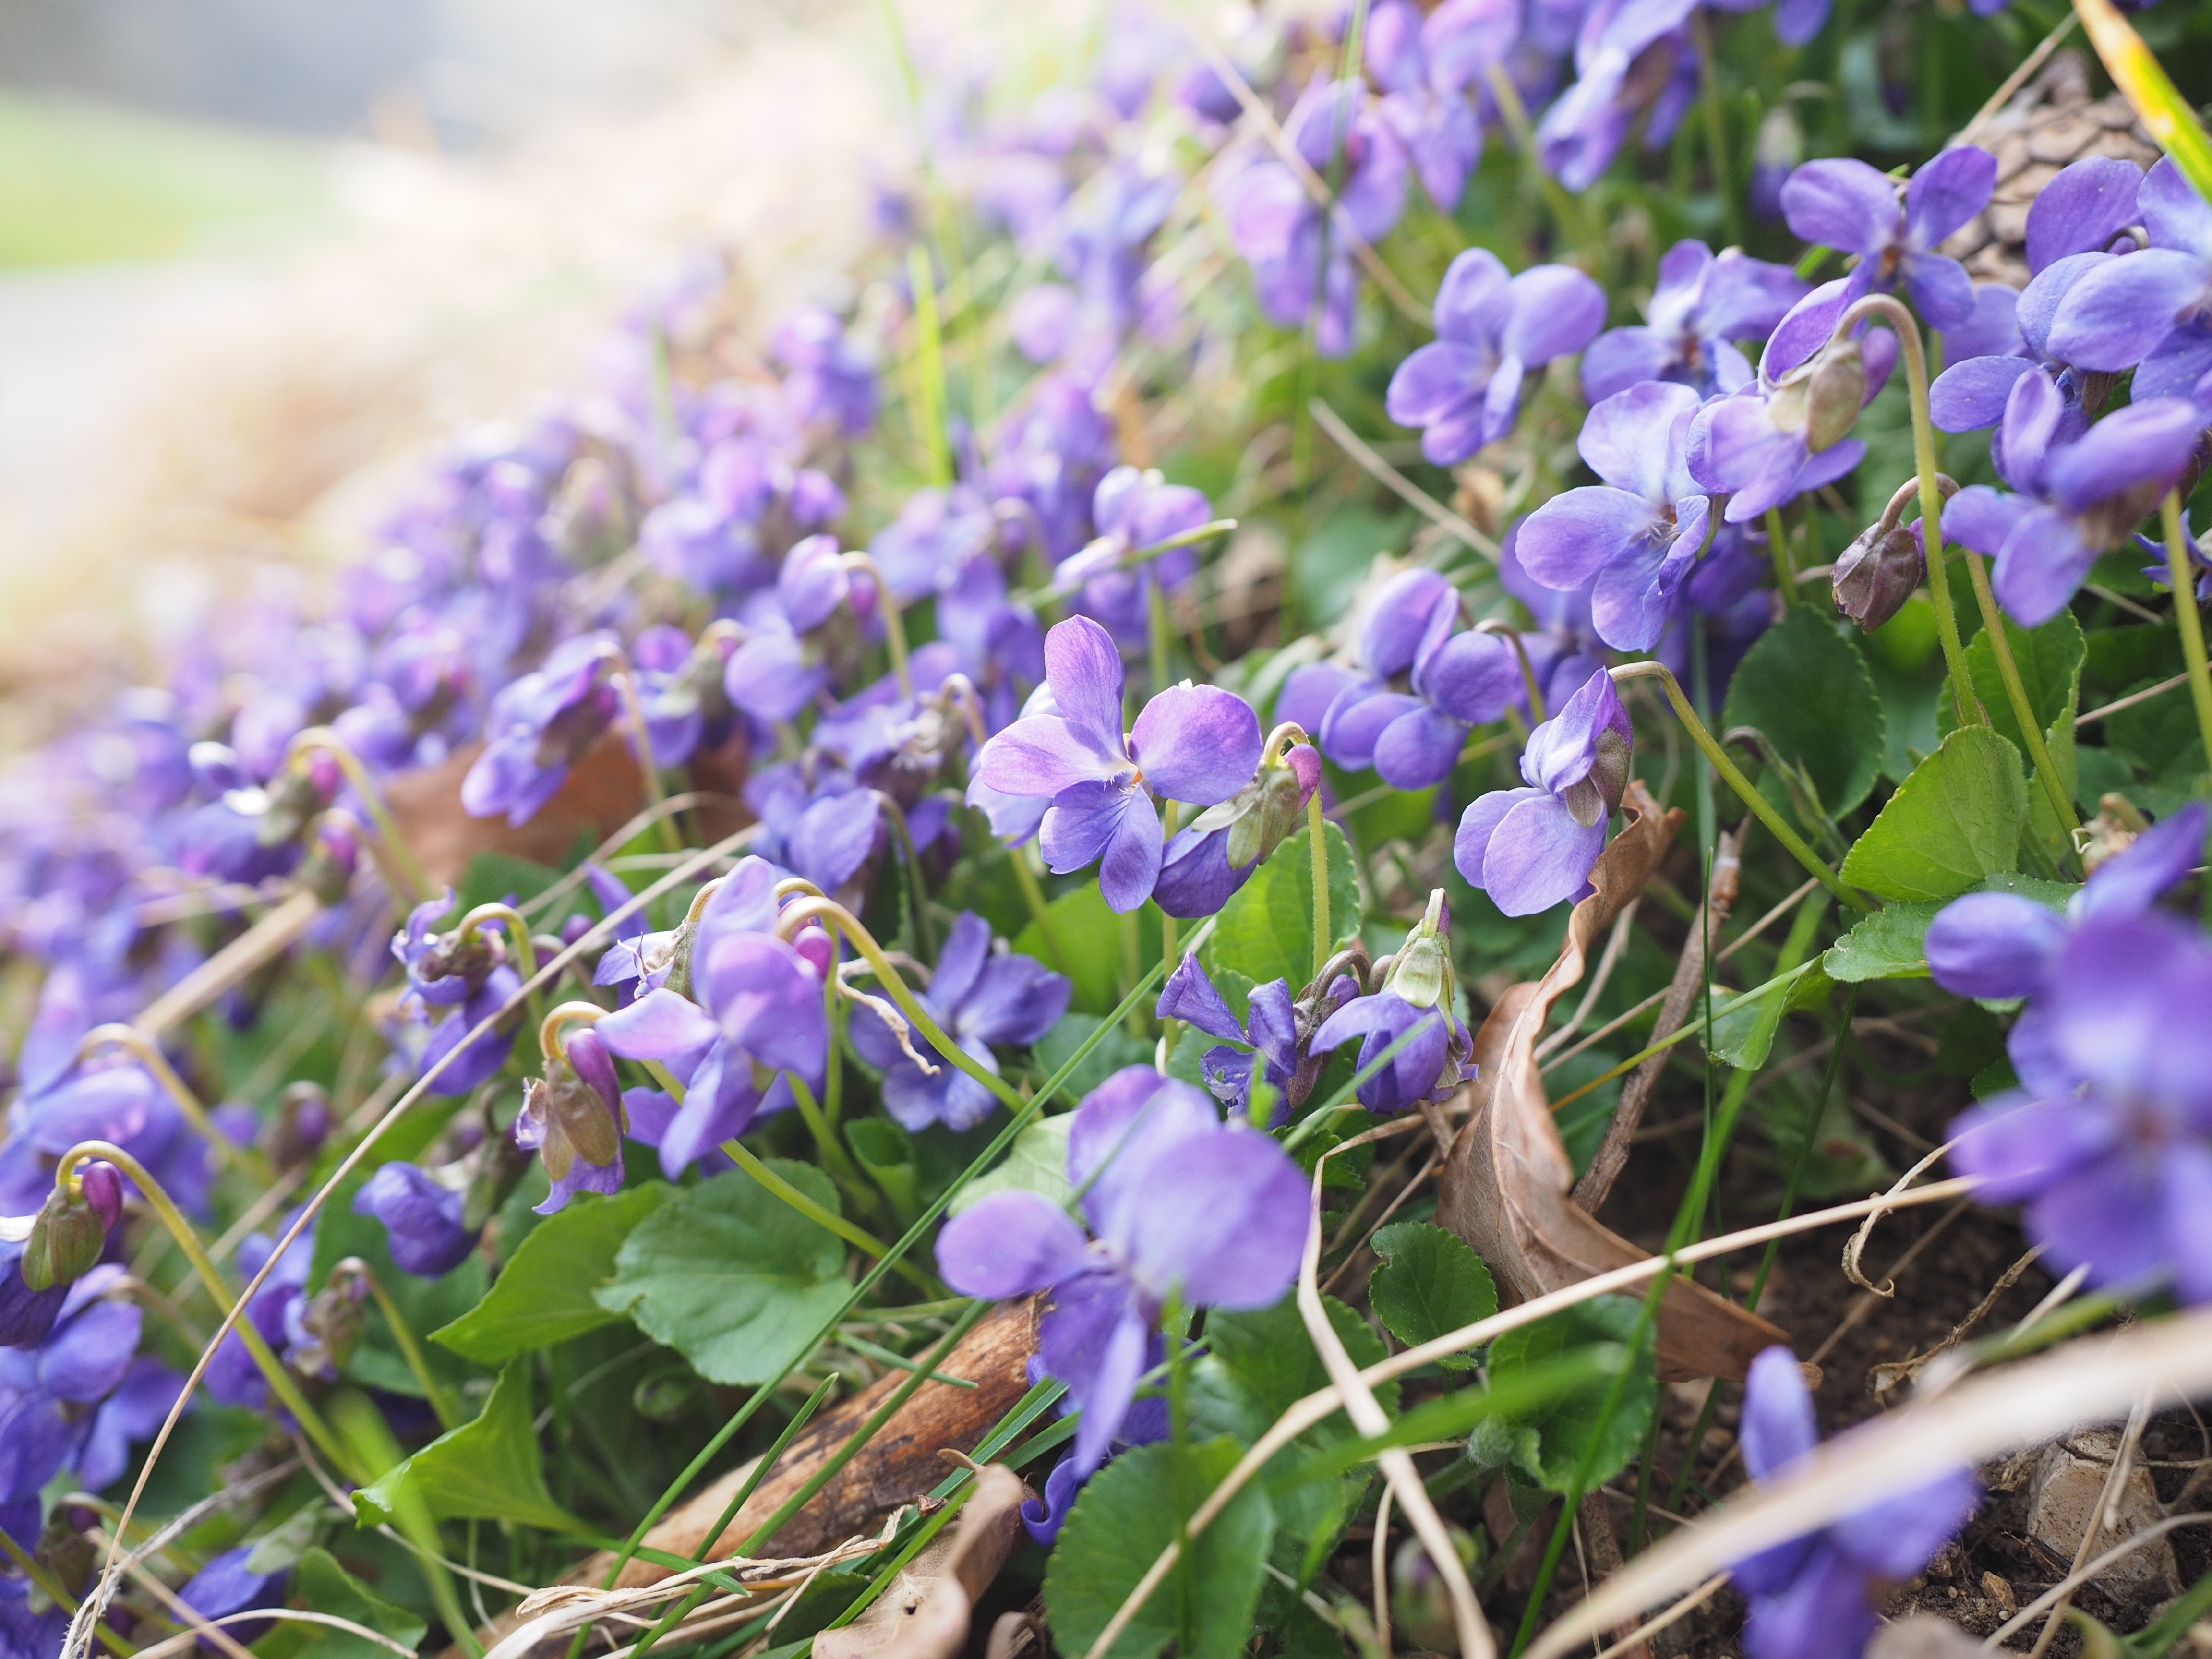
nature, forest, blossom, plant, meadow, flower, purple, bloom, spring, herb, botany, garden, flora, wildflower, violet, smell, fragrant, viola, fragrance, macro photography, harbinger of spring, flowering plant, violaceae, herbaceous plant, bellflower family, violet plant, land plant, violet family, dayflower family, english lavender, rosette plant, violas, viola odorata, march violets, scented violets, fragrant violets